Christine Guldbrandsen

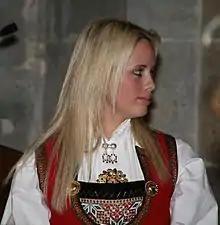

Christine Guldbrandsen (born 19 March 1985 in Bergen, Norway) is a singer who is best known internationally for being the Norwegian entrant in the 2006 Eurovision Song Contest. She has released three albums in Scandinavia: "Surfing in the Air", "Moments", and "Christine". A new album, "Colors", was released on 8 April 2011. She sings mainly in Norwegian, Danish and English.